List of Polish basketball champions

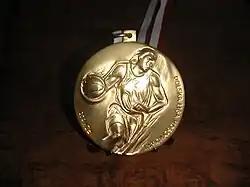
The gold medal that is handed out to the winners of the PLK

The Polish basketball champions, are the winners of the highest level of basketball in Poland, which is the Polish Basketball League (PLK). This page is a list of winners and runners-up in each given PLK season, along with additional information.